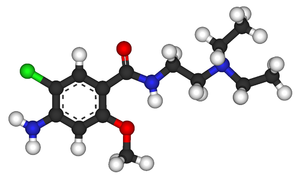
Le métoclopramide est un neuroleptique antiémétique antagoniste de la dopamine, de la famille des benzamides couramment utilisé en médecine humaine et vétérinaire. Il est aussi utilisé pour stimuler la motilité intestinale en cas de gastroparésie. Il possède une petite action anti-reflux gastro-œsophagien.